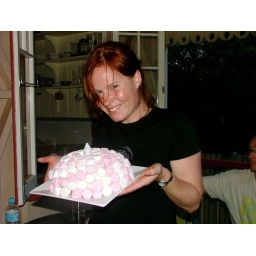
Vanilla cake with marshmallows and a polar bear suck in the middle, Jeni made it for me